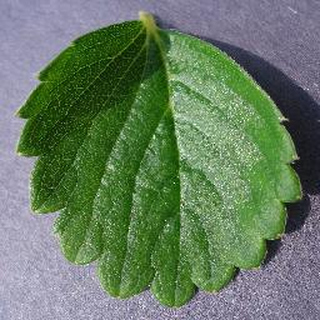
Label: healthy_strawberry